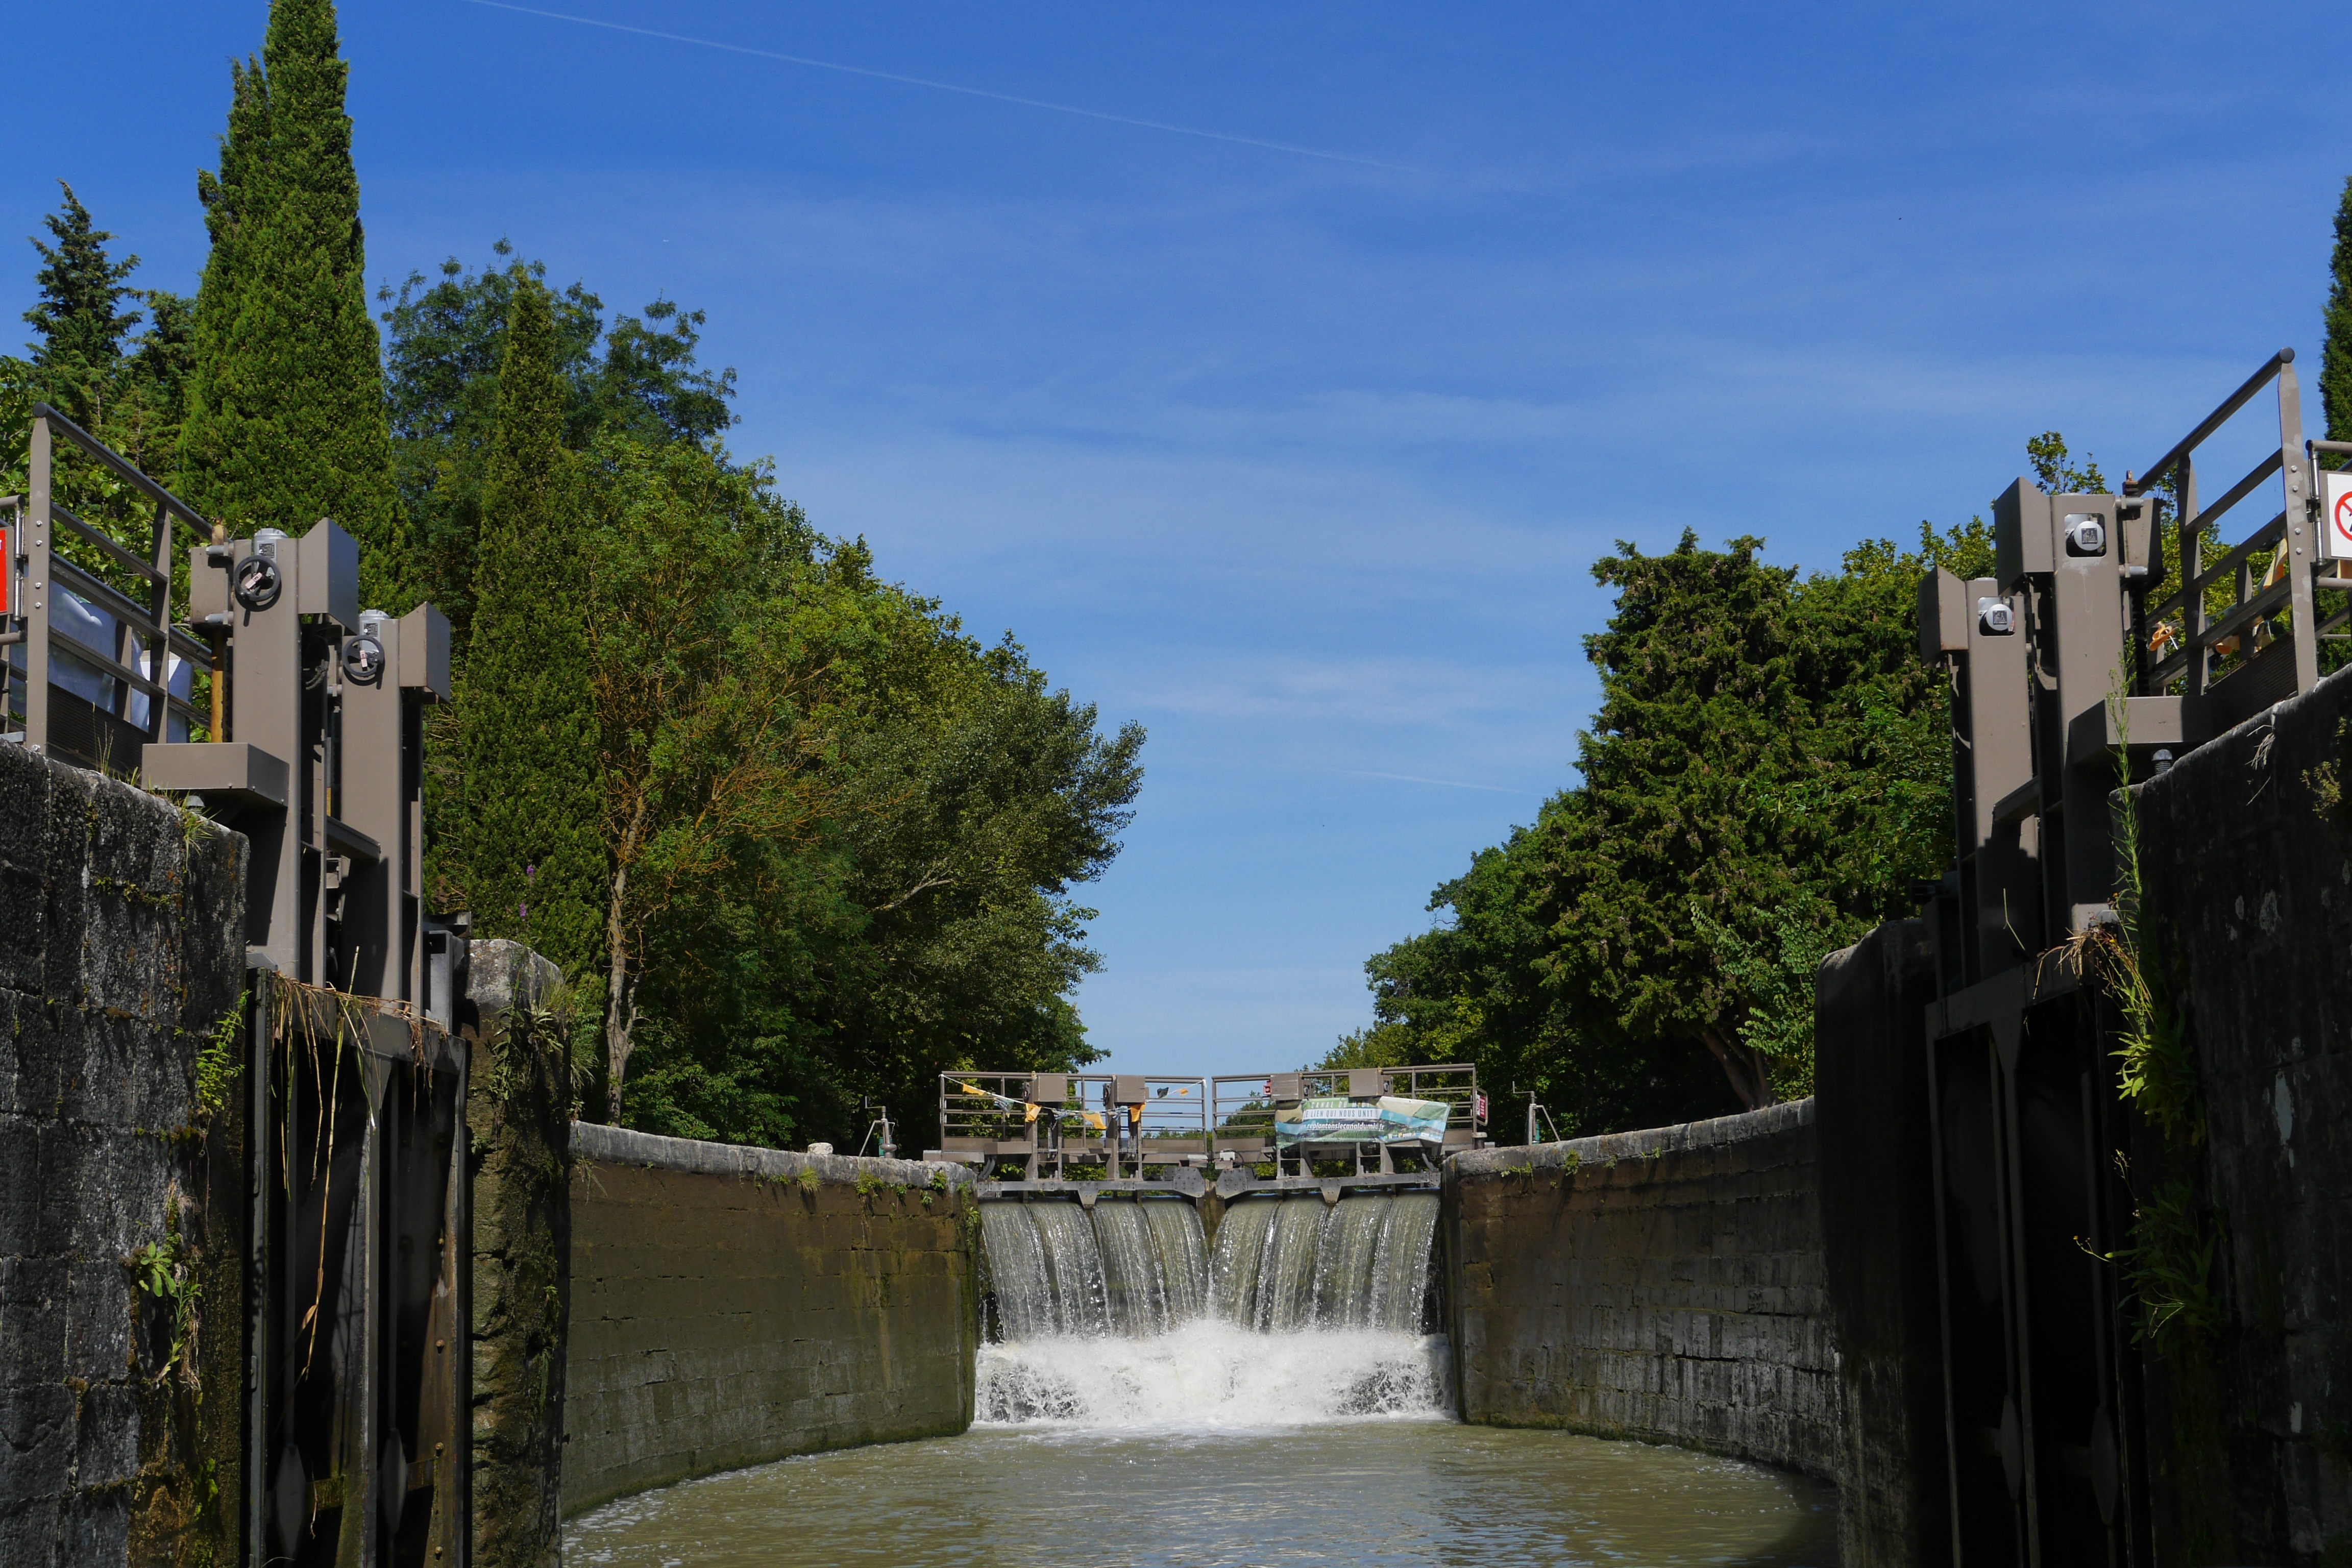
landscape, water, nature, boat, bridge, town, river, canal, summer, france, landmark, tourism, waterway, trees, south, sunny, provence, peniche, lock, channel, estate, noon, southwest, water's edge, canal du midi